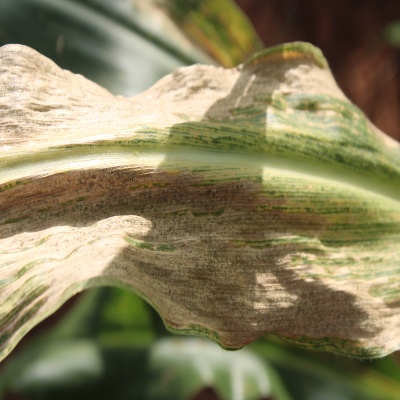
Crop: Maize
Condition: leaf blight